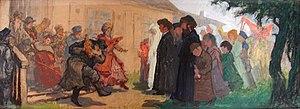
Moshe Rynecki né en 1881 à Międzyrzec Podlaski en Pologne et assassiné au camp d'extermination de Majdanek en 1943, est un artiste polonais d'origine juive qui peignit de nombreux sujets de la vie juive d'avant la Shoah.